History of the Catholic Church in Mexico

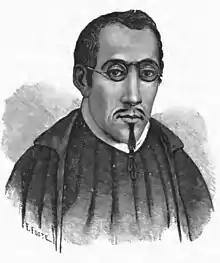
Don Carlos de Sigüenza y Góngora, priest, scientist, and creole patriot.

The "Ordenanza" guaranteed parish priests an income and a permanent position. Priests competed for desirable parishes through a system of competitive examinations called "oposiones", with the aim of having the most qualified candidates receiving benefices. With these competitions, the winners became holders of benefices ("beneficiados") and priests who did not come out on top were curates who served on an interim basis by appointment by the bishop; those who failed entirely did not even hold a temporary assignment. The importance of the "Ordenanza" is in the ascendancy of the diocesan clergy over the mendicants, but also indicates the growth in the Spanish population in New Spain and the necessity not only to minister to it but also to provide ecclesiastical posts for the best American-born Spaniards (creoles).